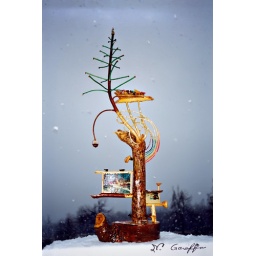
(#34) A Christmas tree way up in the sky